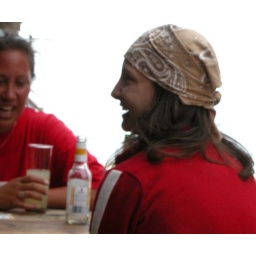
debby in beach bar swakopmund